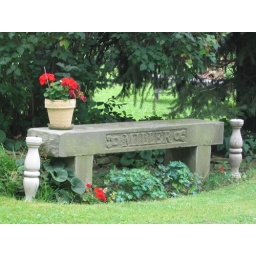
Red Geraniums in vintage pot on hand carved stone bench (salvaged sandstone steps).